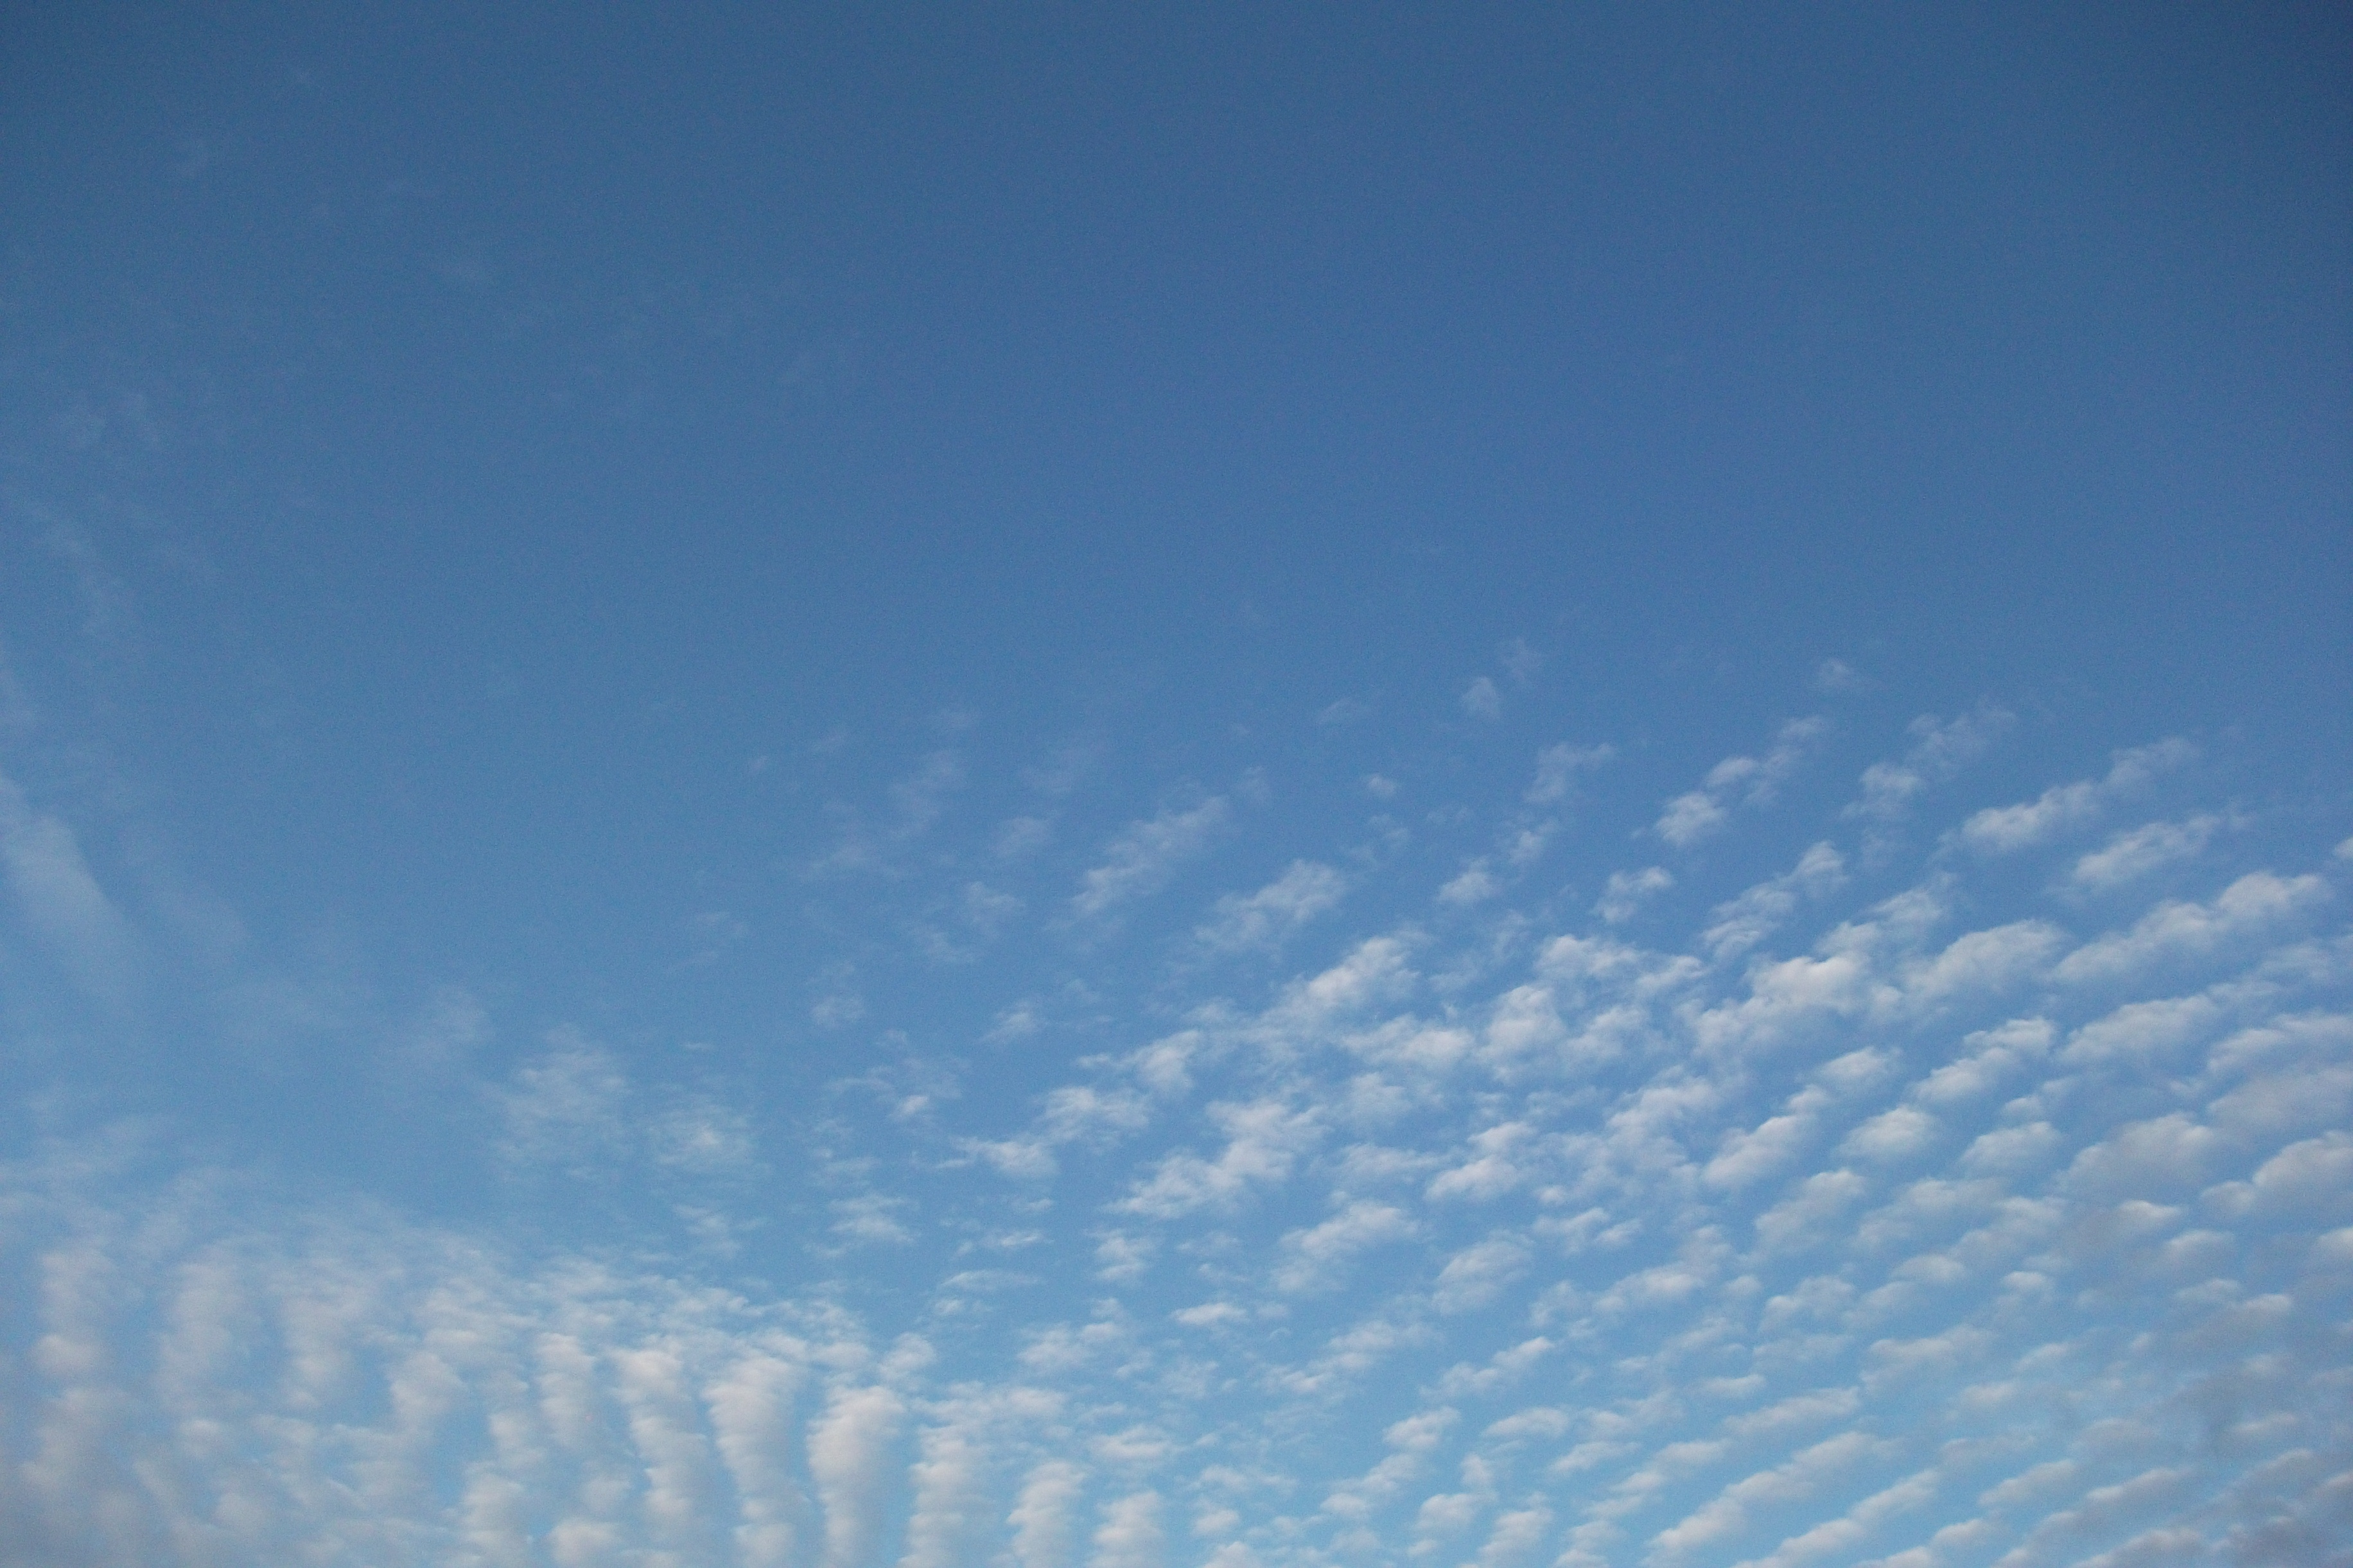
nature, horizon, cloud, sky, sunlight, atmosphere, daytime, line, cumulus, blue, clouds, meteorological phenomenon, atmosphere of earth